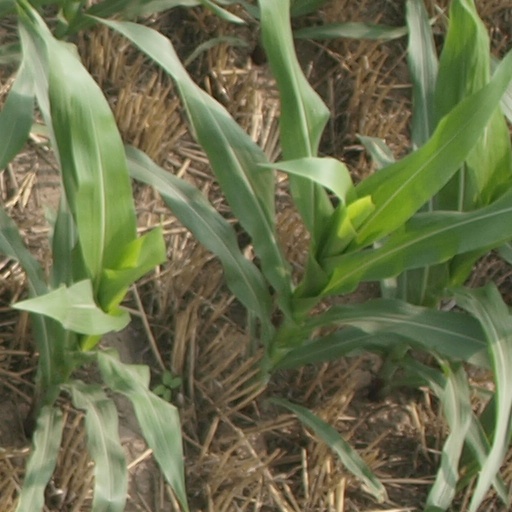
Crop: maize; corn